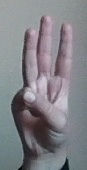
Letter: thaa